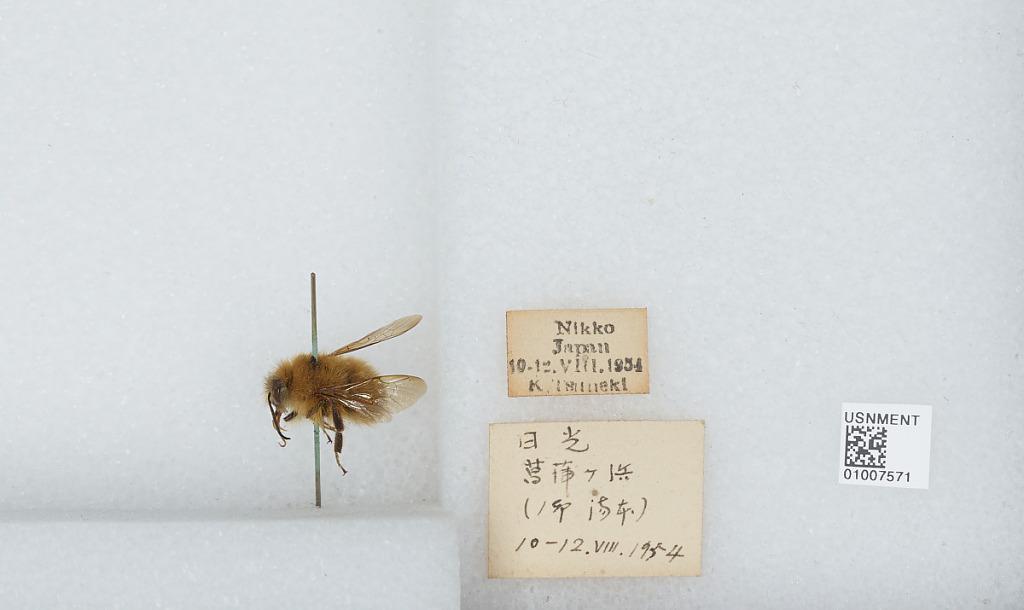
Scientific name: Bombus (Diversobombus) diversus Smith
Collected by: K. Tsuneki
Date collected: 1954-8-10
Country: Japan
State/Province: Tochigi
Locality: Nikko
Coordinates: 36.7197, 139.698